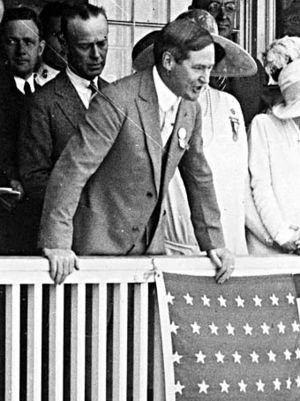
Depuis l'indépendance des États-Unis, l'État du New Jersey élit deux sénateurs, membres du Sénat fédéral.